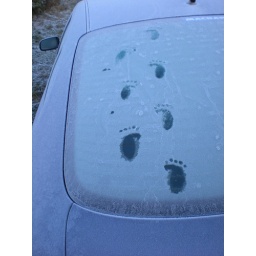
a little person walked over my car